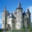
Label: castle